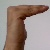
The image shows a hand gesture representing a space in Indian Sign Language.